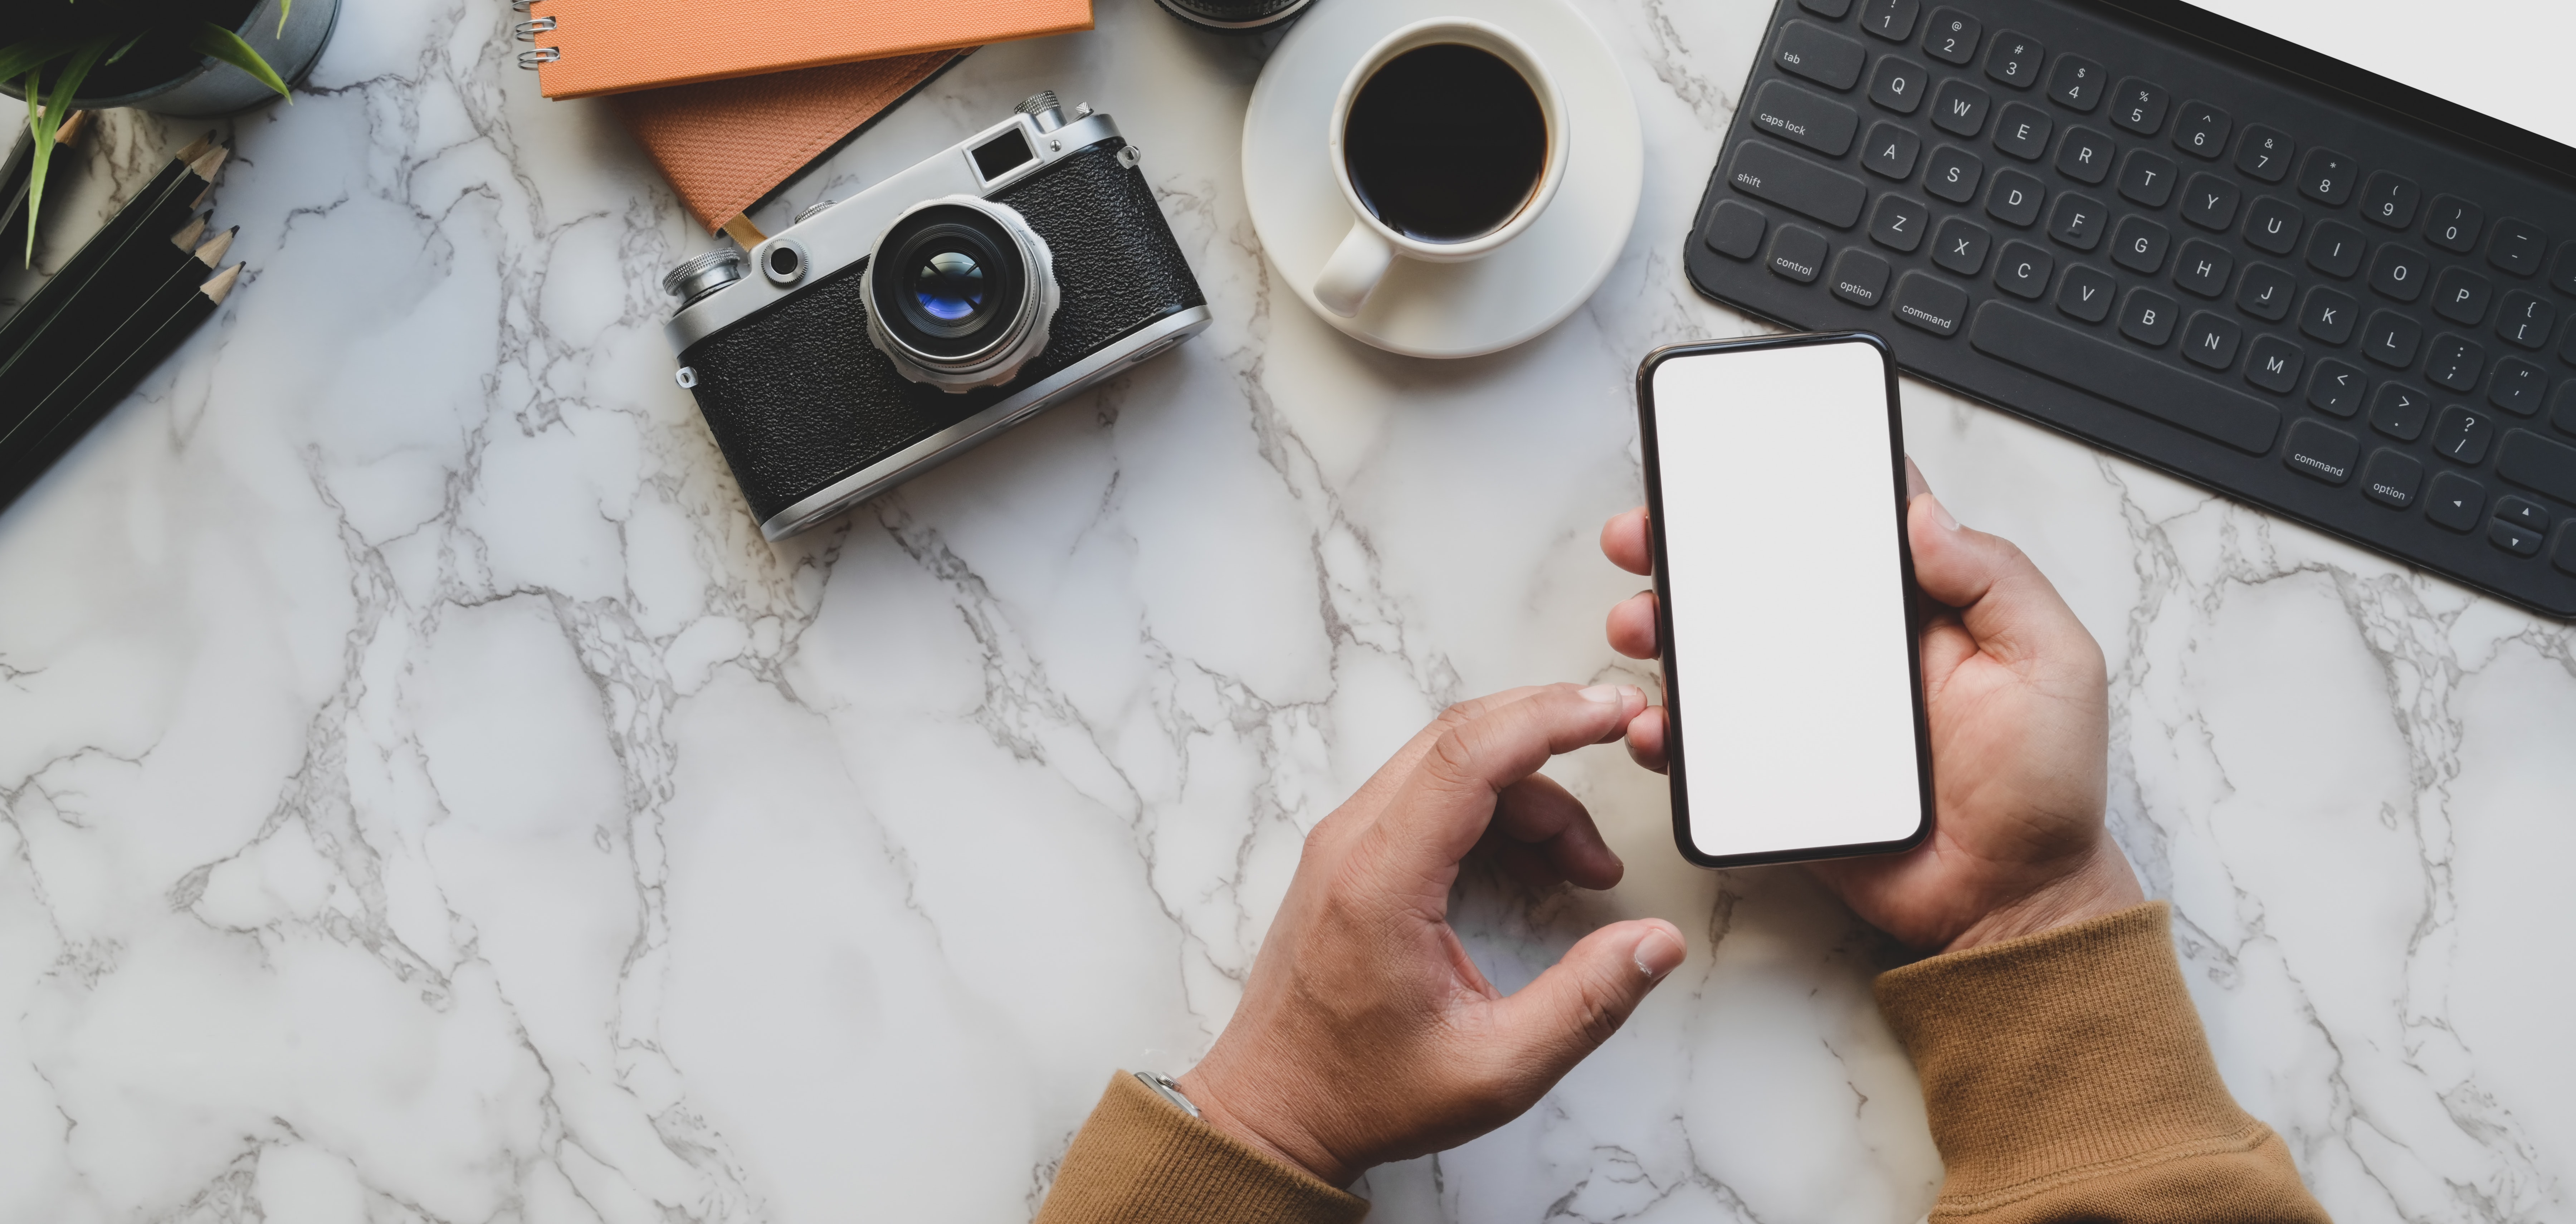
phone, gadget, electronics, technology, electronic device, finger, mobile phone, hand, camera, smartphone, photography, cameras optics, iphone, communication device, gesture, portable communications device